Robert Foxworth

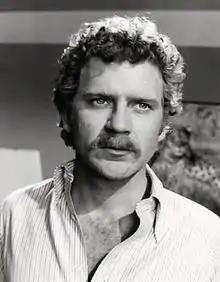
Foxworth as a guest star on "Cannon", 1975

Foxworth earned a Bachelor of Fine Arts degree in acting at Carnegie Mellon University.